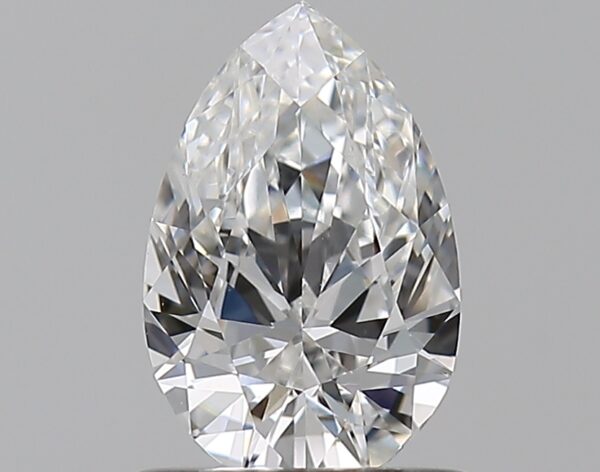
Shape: pear
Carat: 0.7
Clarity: VS2
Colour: F
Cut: VG
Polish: EX
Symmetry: GD
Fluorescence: N
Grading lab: GIA
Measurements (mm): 7.56 x 4.9 x 3.02